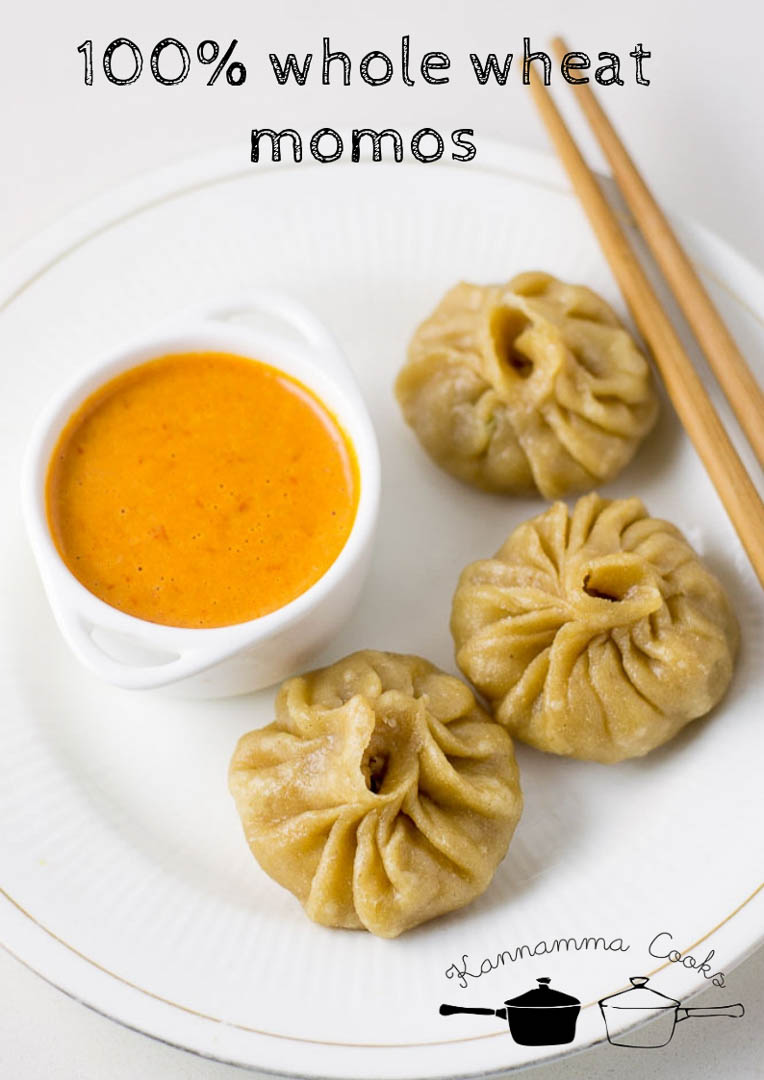
Dish: momos